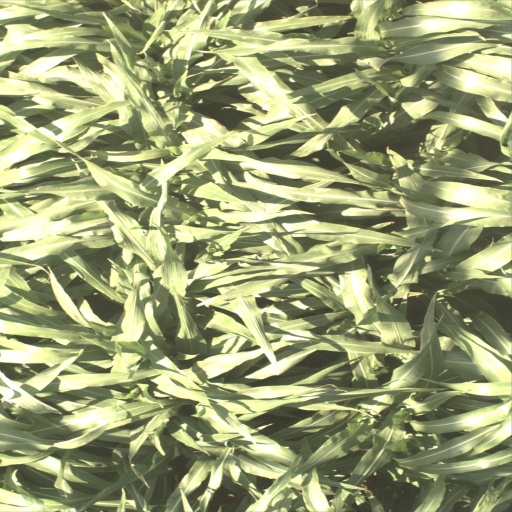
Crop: sorghum